Tide gauge

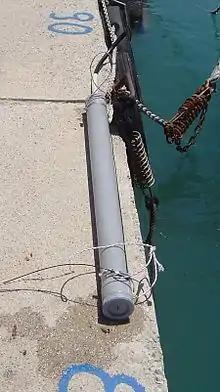
A tide gauge

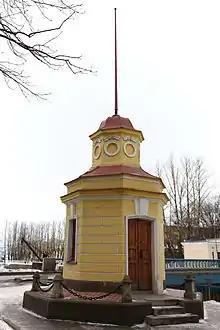
The tide gauge in Kronstadt, Russia

A tide gauge is a device for measuring the change in sea level relative to a vertical datum. It is also known as a mareograph, marigraph, and sea-level recorder.